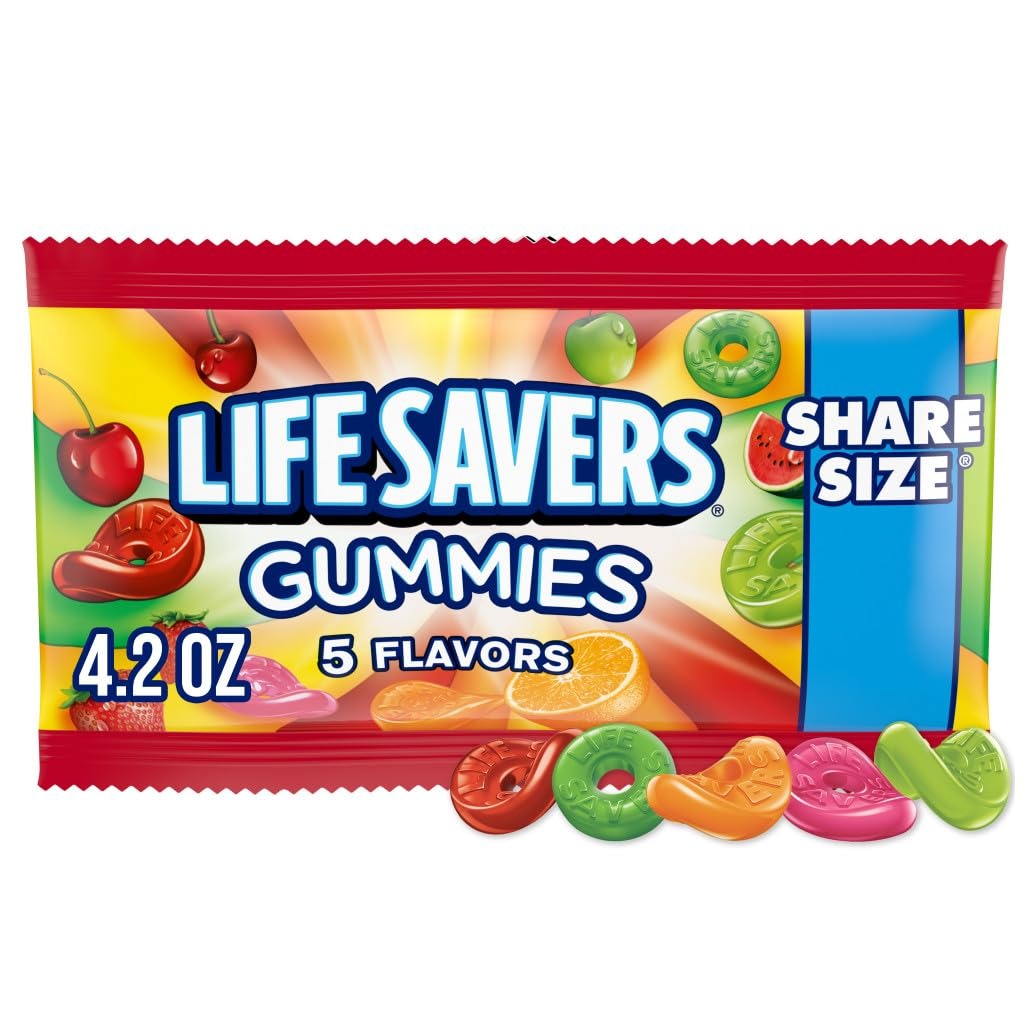
Item Name: Lifesavers Gummies Five Flavor Pouches, 4.2 Ounce (Pack of 15)
Bullet Point 1: Gummy candies with the classic Lifesavers shape
Bullet Point 2: All the flavors you love: Cherry, Raspberry, Watermelon, Orange and Pineapple
Bullet Point 3: Package includes 15 individual packs, 4.2 ounces each
Value: 63.0
Unit: Ounce

Price: 31.49